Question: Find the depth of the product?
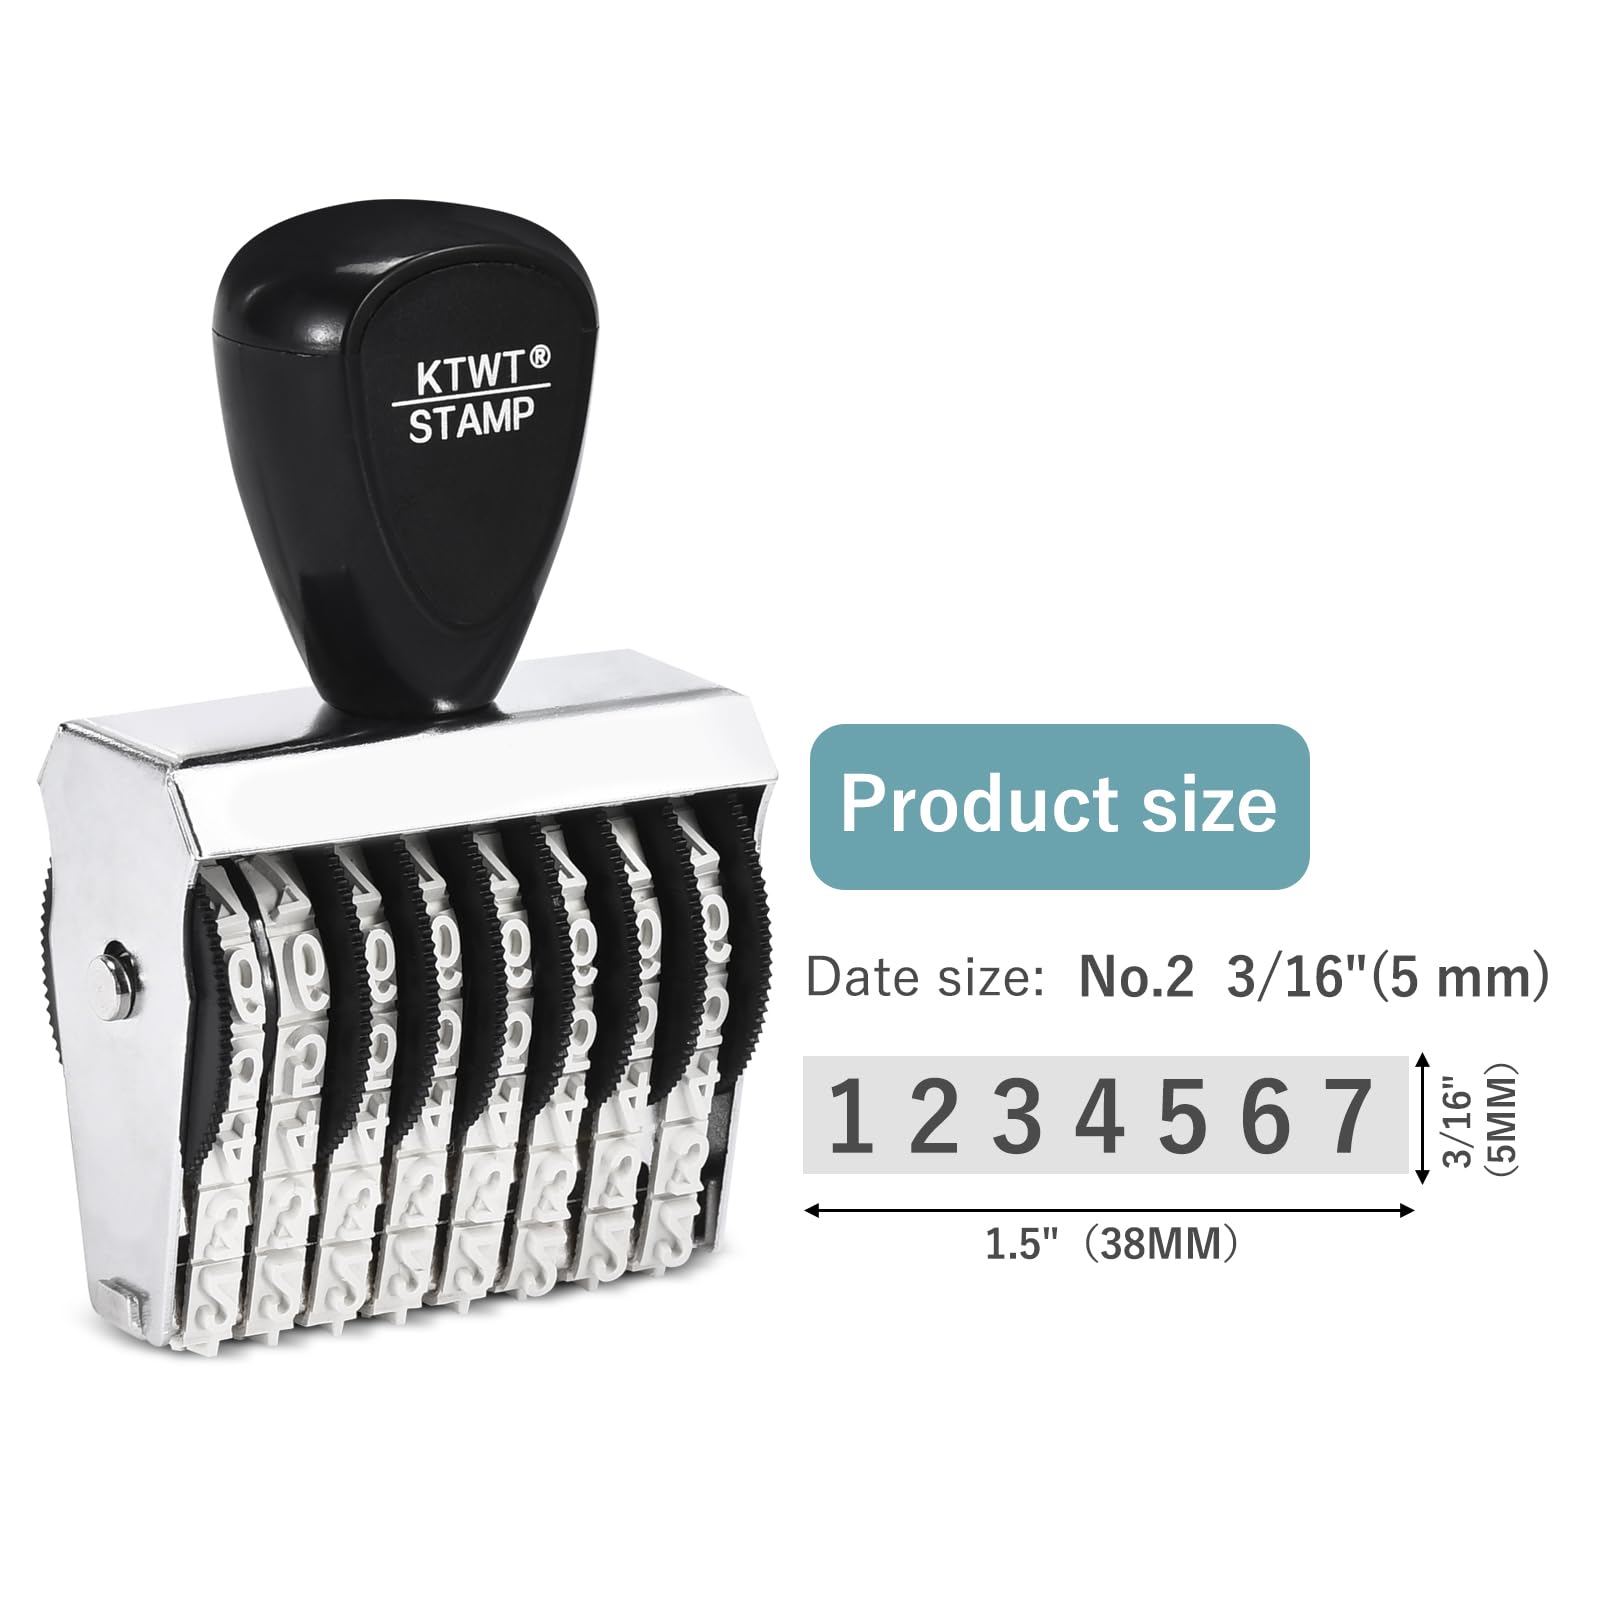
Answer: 38.0 millimetre